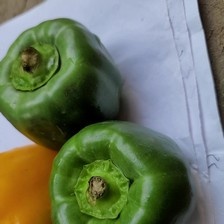
Label: capsicum